Question: Please indicate a possible affordance area of the fork that can be used for holding
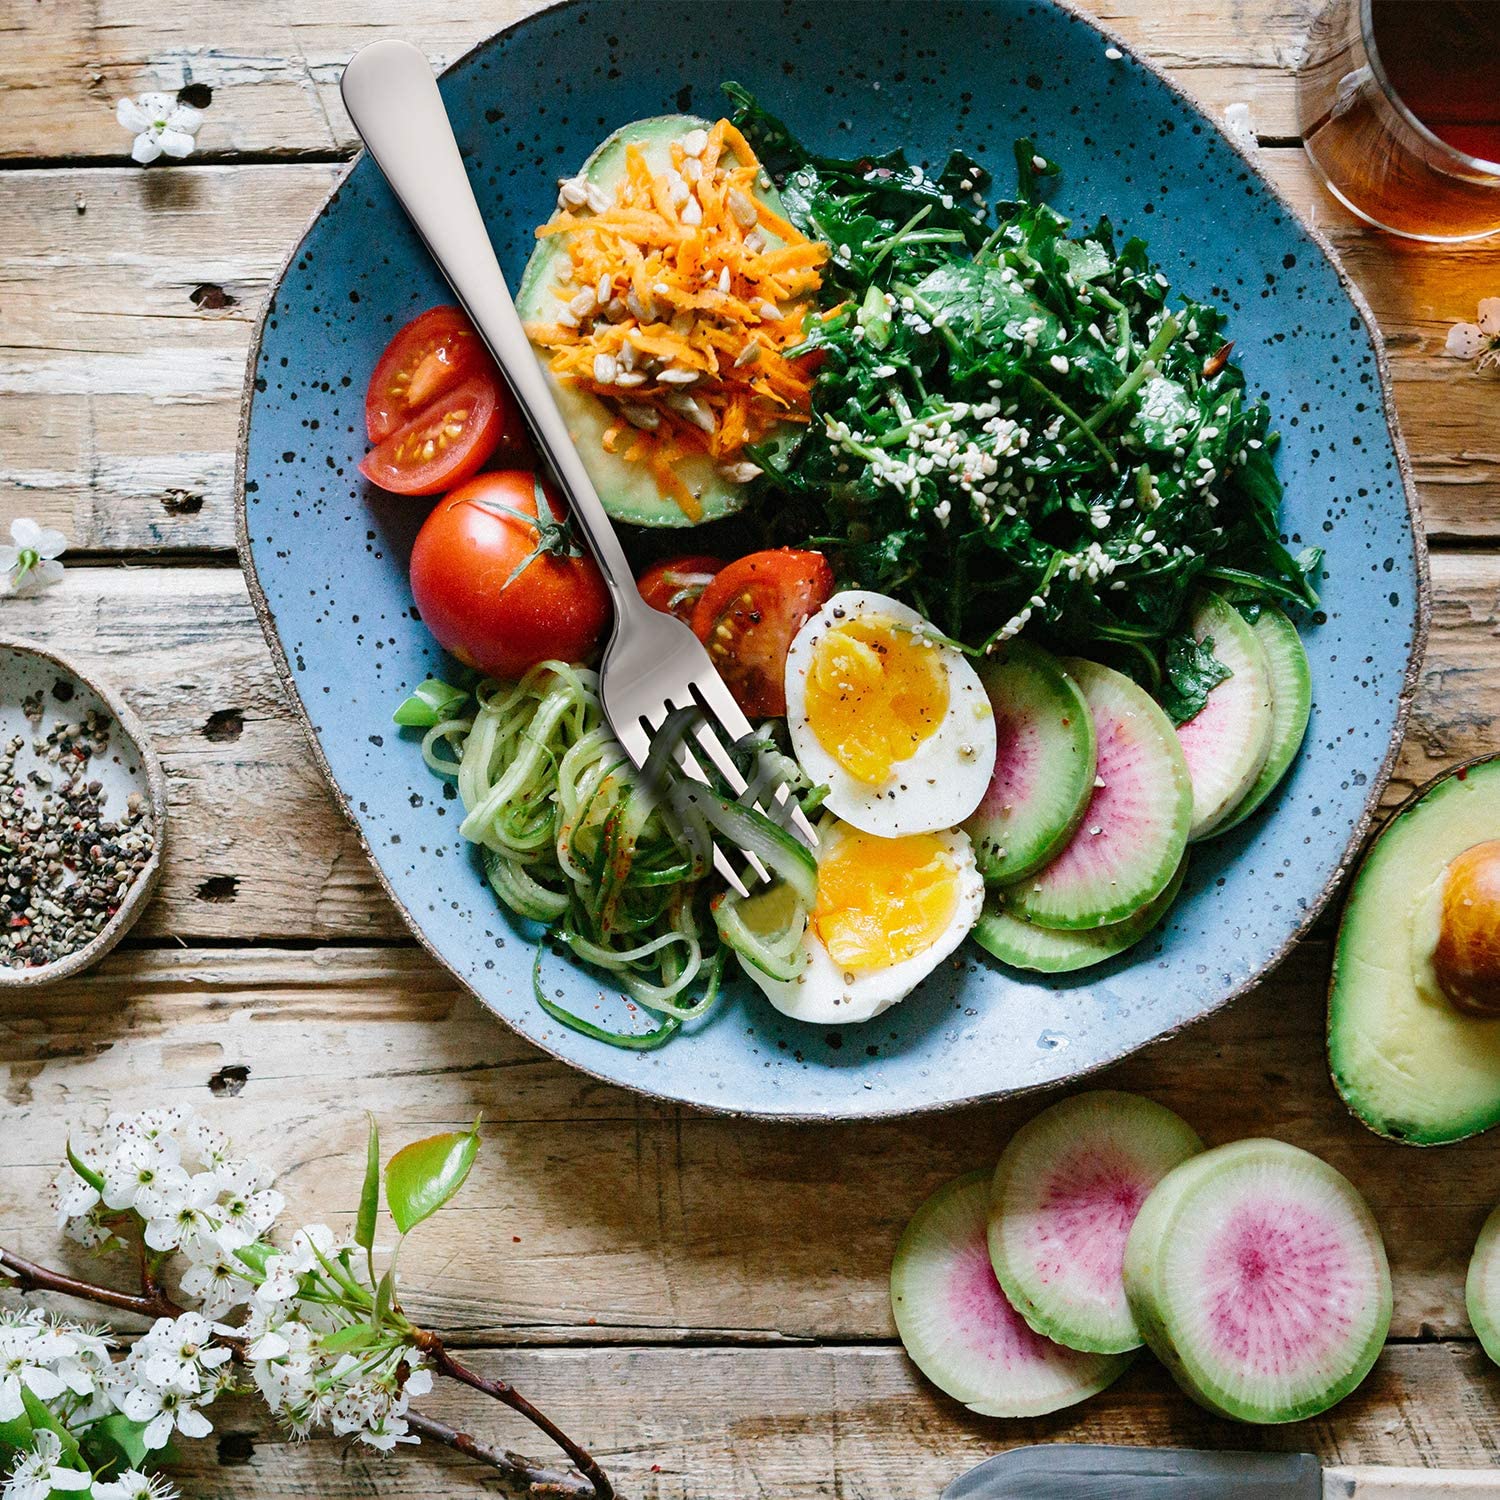
Answer: [330.592, 36.184, 610.197, 555.921]